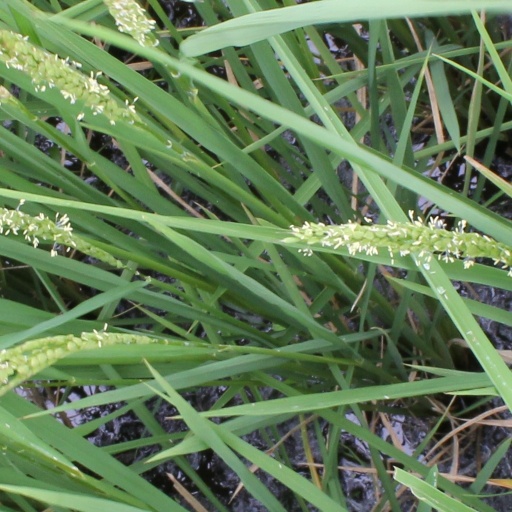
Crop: rice